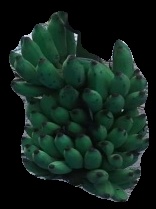
Variety: elakki-bale
Grade: grade3